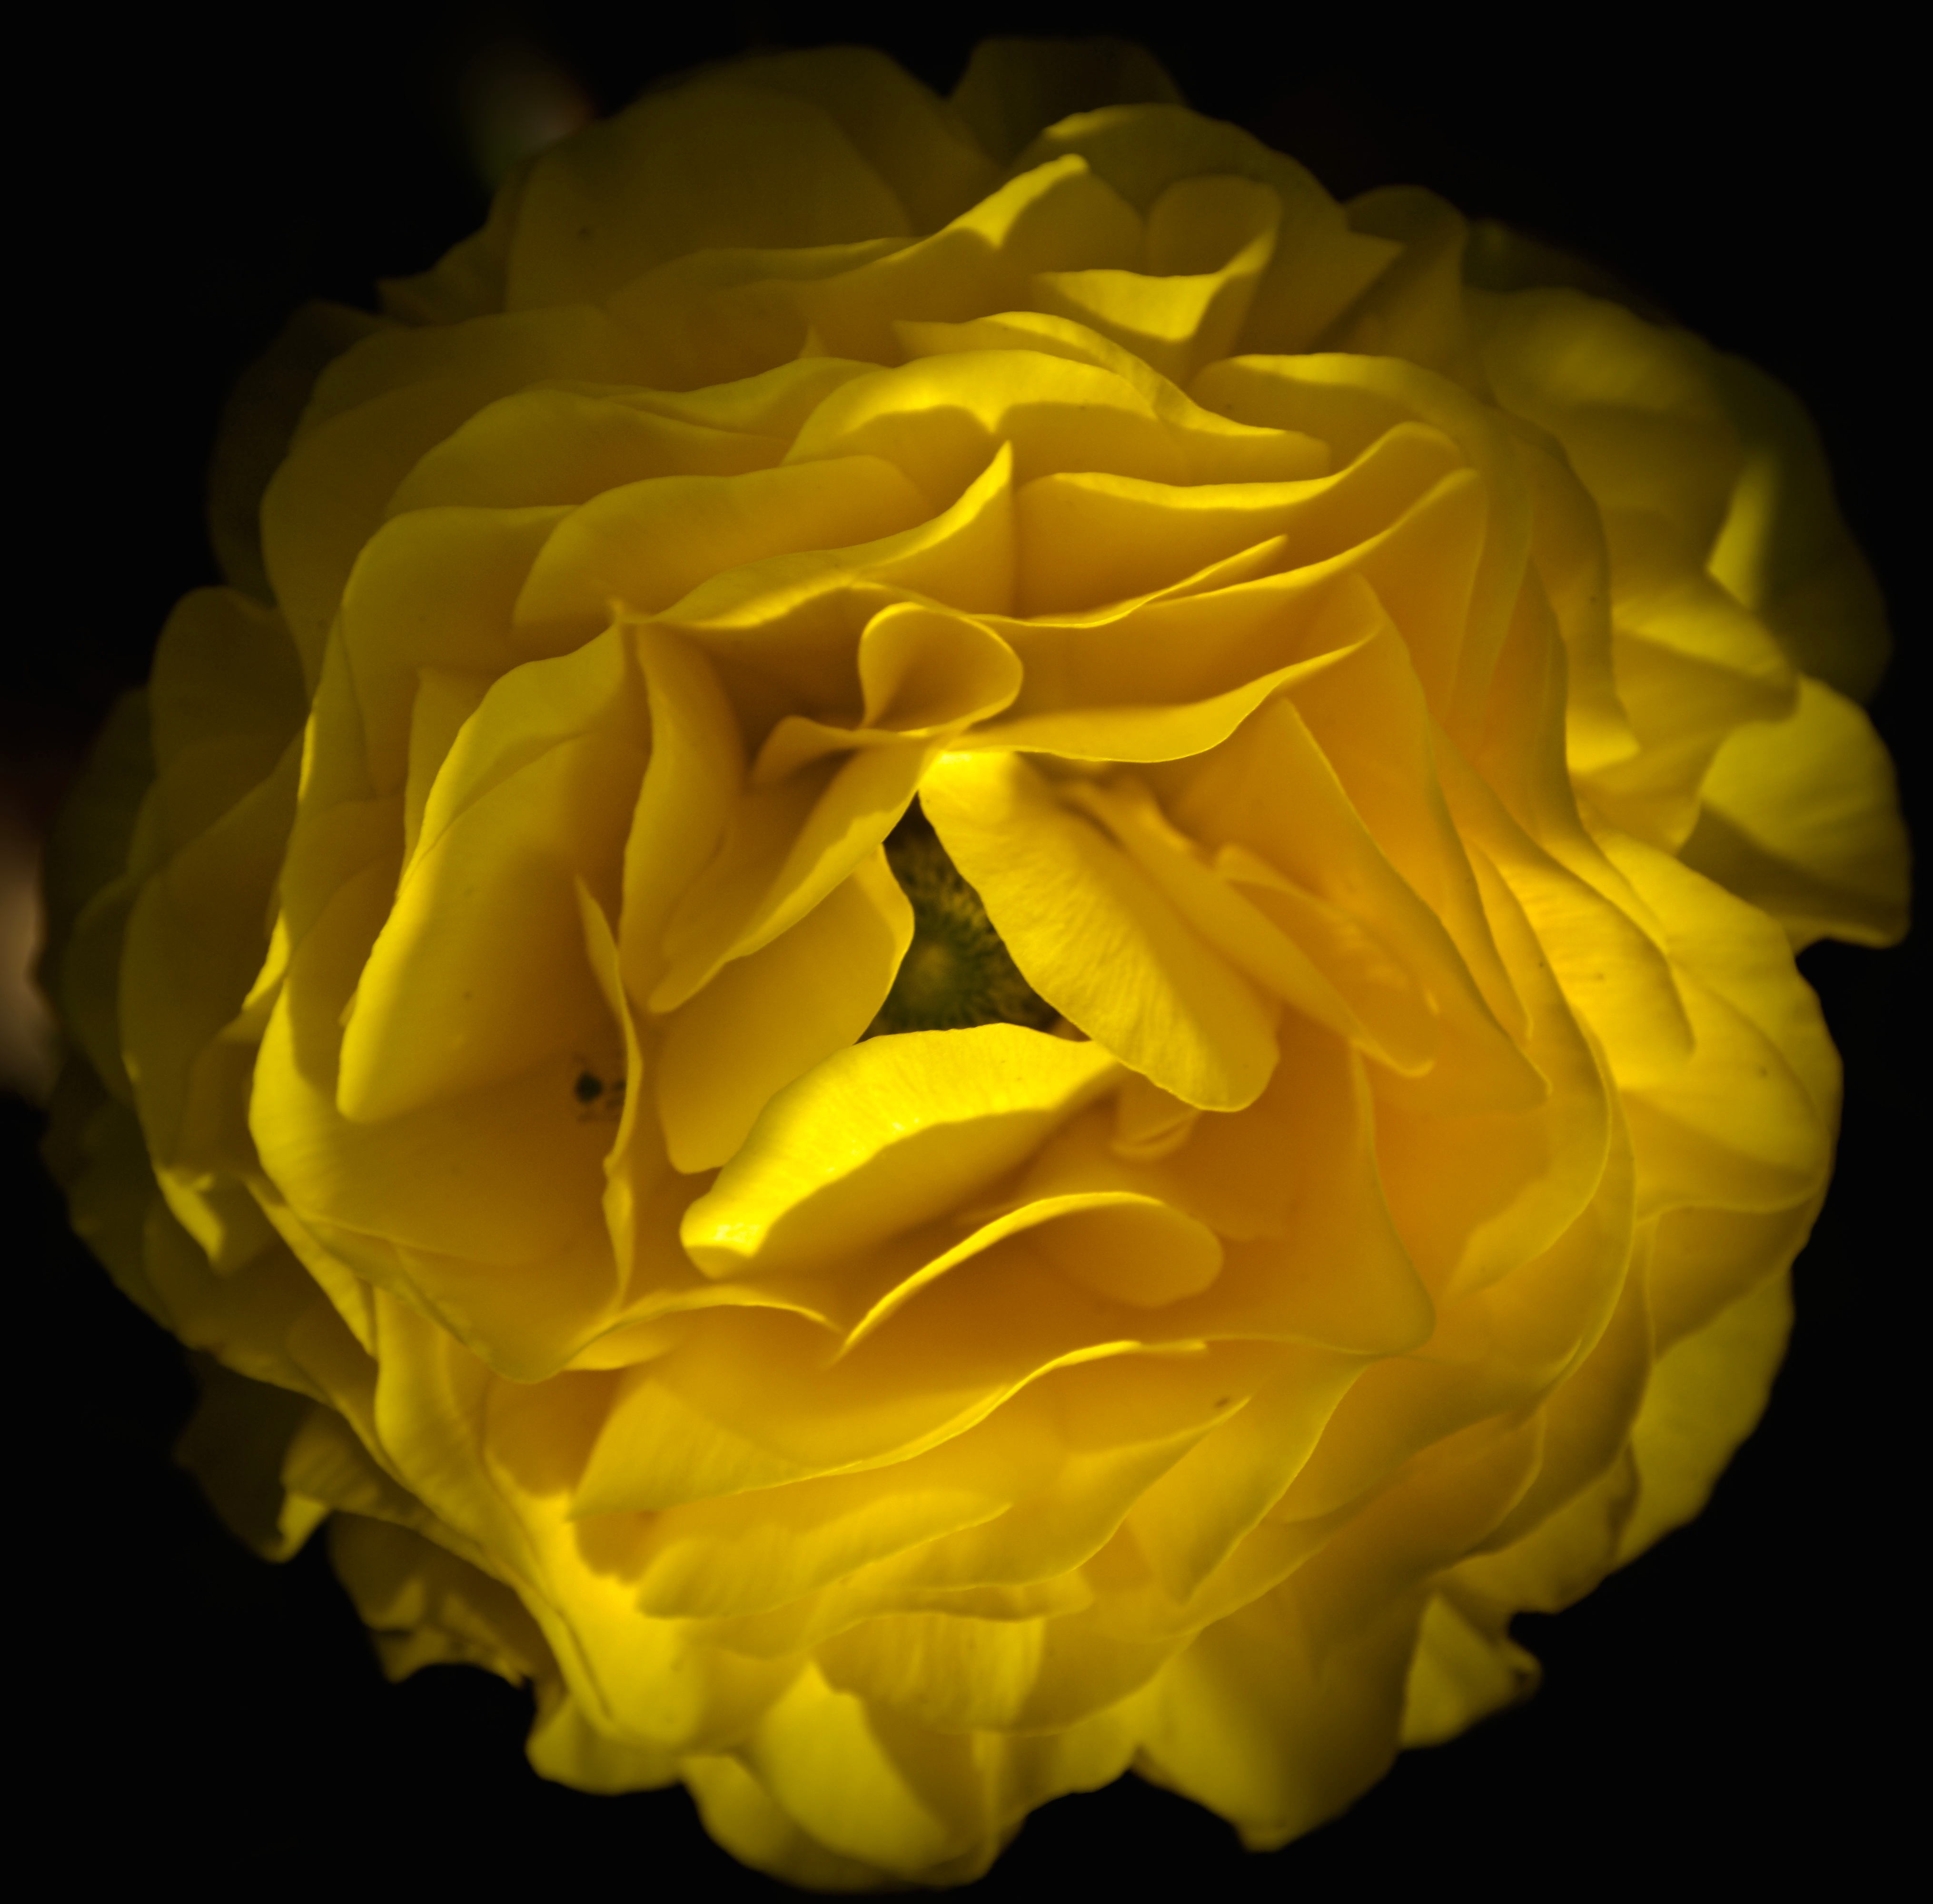
plant, flower, petal, rose, yellow, macro photography, flowering plant, rose family, land plant